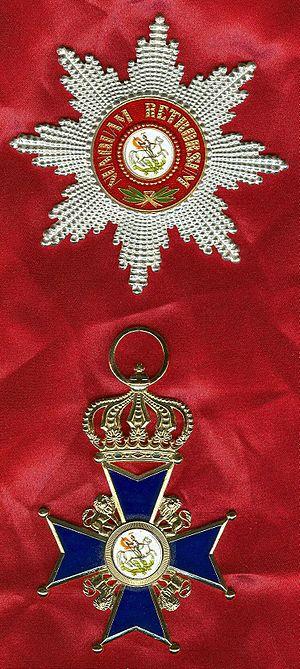
L'Ordre de Saint-Georges est fondé par Ernest-Auguste Iᵉʳ roi de Hanovre, le 23 avril 1839. Dans les statuts établissant l'attribution, il a été désigné comme l'ordre de la maison du royaume de Hanovre. L'ordre possède un grade unique. Il est limité à 16 membres, à l'exclusion des membres de la famille royale.